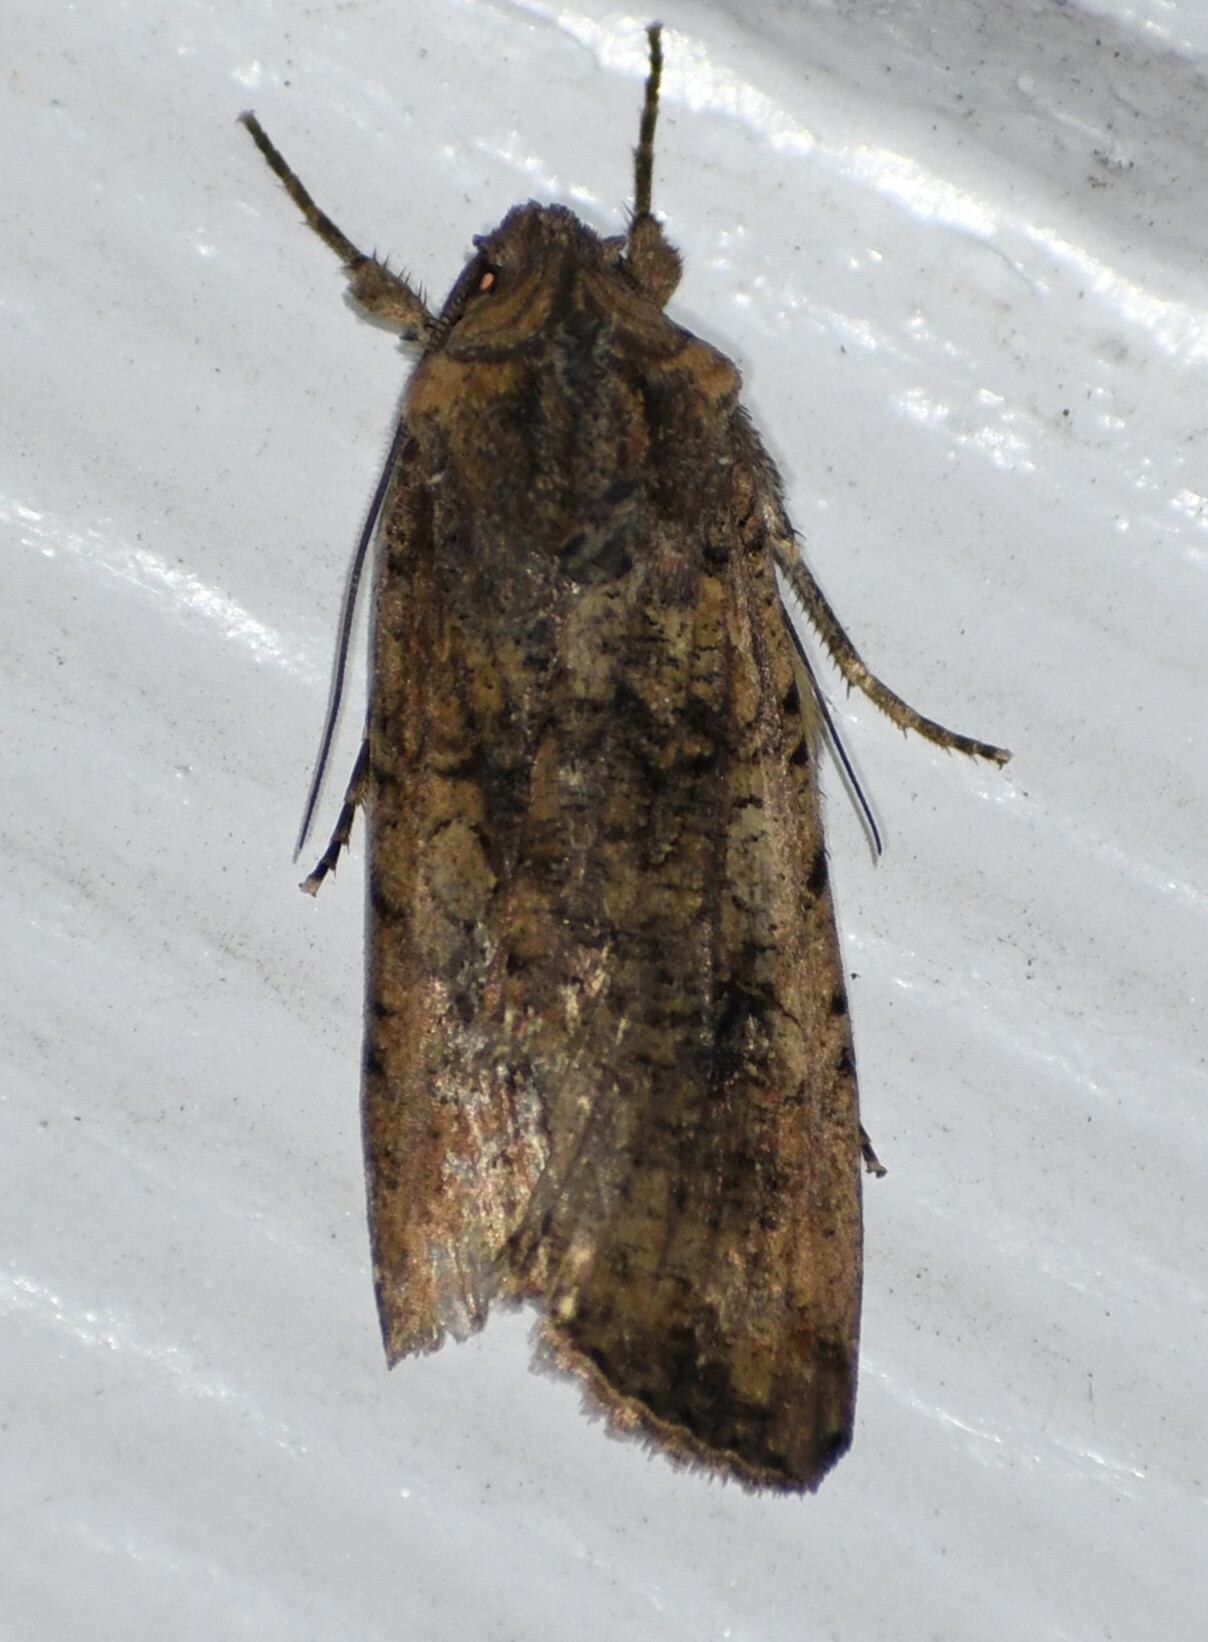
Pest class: cutworms